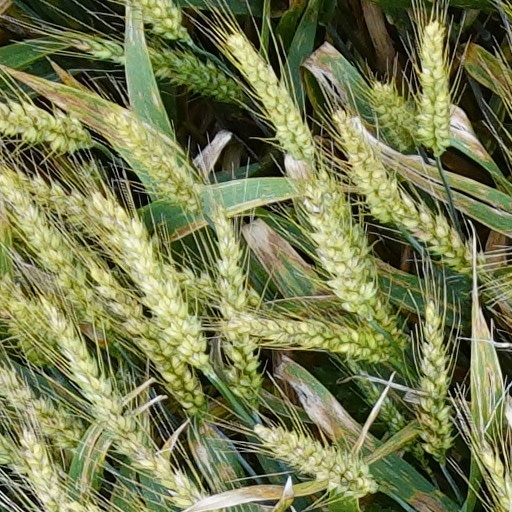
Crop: wheat